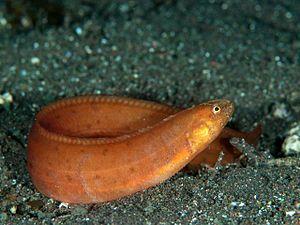
Les Zoarcoidei sont un sous-ordre de poissons perciformes.